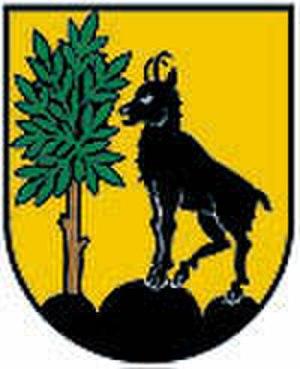
La ville de Bad Ischl est une station thermale du Sud de la Haute-Autriche, au centre du Salzkammergut.